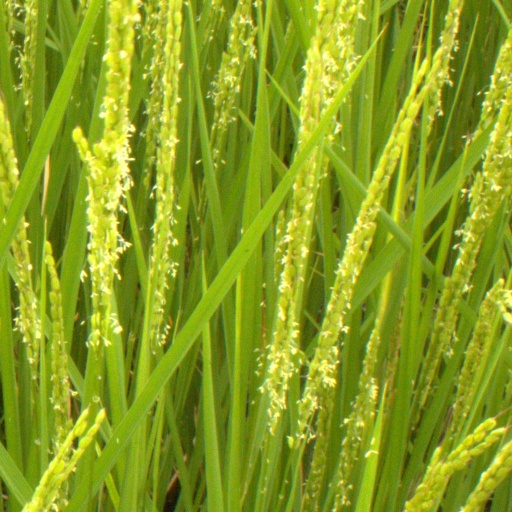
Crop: rice